Predigerkirche Zurich

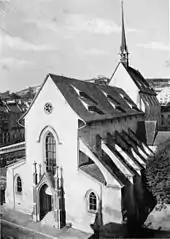
Photography of the church before the tower was built, probably in the late 1890s.

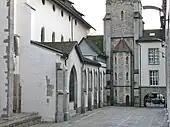
basement of the tower

The former convent buildings were also used after the abolition of the monastery by the hospital. After the construction of the new hospital in 1842, they became the so-called "Versorgungsanstalt" where chronically ill, old and incurable mental patients were housed; the contemporaries complained unsustainable states were solved in 1870, when the "Burghölzli" sanatory was built. On occasion of the renovation, the still preserved northern transept arm of the Romanesque church was demolished and three new tracery windows were inserted in the so far windowless exempted choir. The convent buildings were sold in 1873 to the city of Zurich, which used it to house destitute citizens. In 1877/79 the western façade of the church was rebuilt, on the occasion of the conditioning of the tough. When the old convent buildings burned down on 25 June 1887, whose ruins were dismantled in the same year, and the open space was used for celebrations. The northern part of the church, that was detached since the demolition of the cloister buildings, also was new designed by adding aisle windows and pilasters. The stem of the southern portal, which was the main entrance to the church, has been cut and received a sloping roof and an arched position, and so the last connections between the Gothic choir and the former nave inside the church were closed.